NASCAR career of Kyle Busch

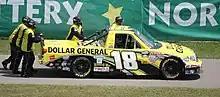
A KBM truck in Rockingham Motor Speedway.

On December 11, 2009, Busch announced the formation of Kyle Busch Motorsports, which planned to field two teams in the NASCAR Camping World Truck Series for the 2010 season. Busch intended to drive the No. 18 Toyota Tundra part-time, with Brian Ickler scheduled to drive the remaining races. The second truck, the No. 56, was initially assigned to Tayler Malsam. However, after both Ickler and Malsam accepted offers to compete in the Nationwide Series, and amid financial challenges due to insufficient sponsorship, Busch decided to withdraw the No. 56 from competition. When Busch wasn’t behind the wheel of the No. 18, it was driven by Johnny Benson Jr. and Kasey Kahne.